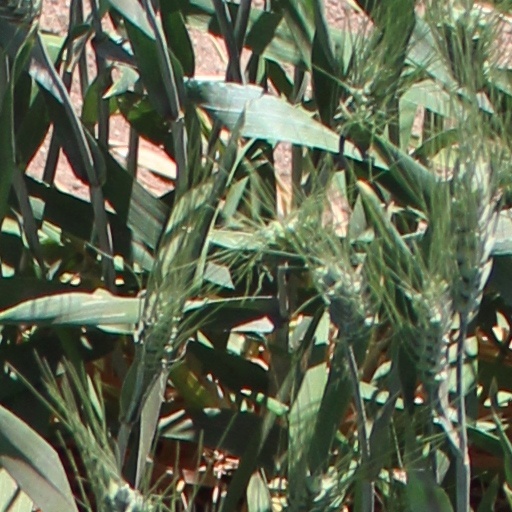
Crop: wheat